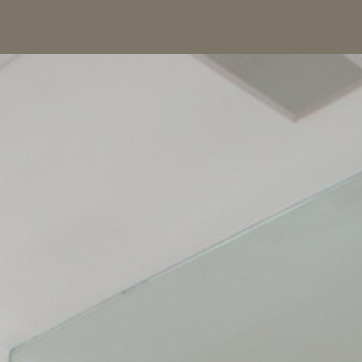
Material: painted